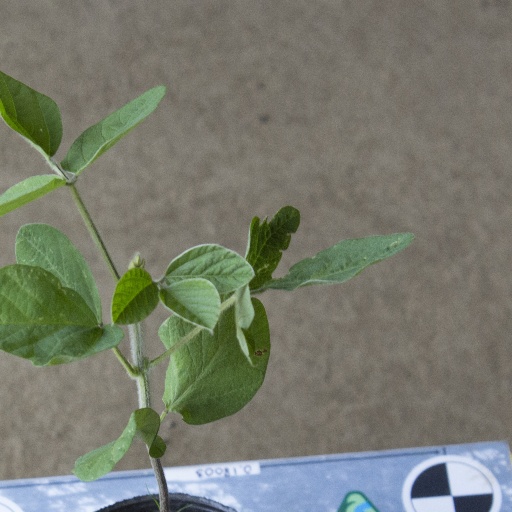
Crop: soybean